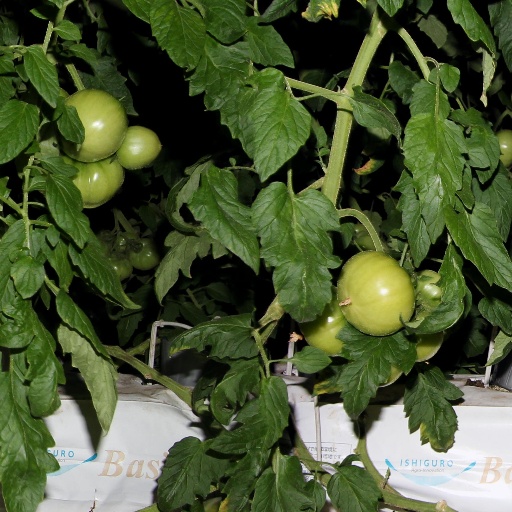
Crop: tomato